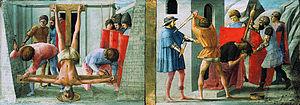
Le Polyptyque de Pise est un retable polyptyque de Masaccio, peint en 1426 pour l'église du Carmel de Pise, et aujourd'hui dispersé entre Londres, Berlin, Los-Angeles, Naples, Pise et Vienne.